Shatura

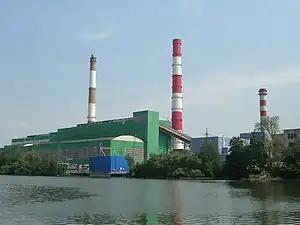
Shatura Power Station

A settlement on the site of modern Shatura has existed since 1423. In 1917, peat deposits mining started in the vicinity. In 1918, construction of the first peat-fueled electric Shatura Power Station began near the village of Torbeyevka. In 1919, the settlement of Shaturstroy was founded nearby and in 1920, the settlement of Chyornoye Ozero followed. In 1928, the three settlements were merged to form the settlement of Shatura, which was granted town status in 1936.